Blue-faced malkoha

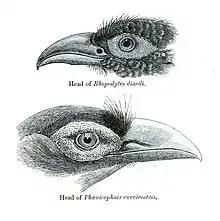
The nostril shapes used to separate "Rhopodytes" and "Phaenicophaeus"

The species was described in 1840 by T.C. Jerdon based on a specimen that he collected at the base of Coonoor ghats. He placed it in the genus "Zanclostomus" but saw affinities to "Phaenicophaeus". A year earlier T.C. Eyton described a species from Malaya that he called "Phaenicophaeus viridirostris" but that referred to a female of the already described "Phaenicophaeus chlorophaeus". The species is included in the genus "Phaenicophaeus" although it was formerly placed in "Rhopodytes" as the two genera were separated on the basis of the shape of the nostril, round in "Rhopodytes" and slit in "Phaenicophaeus" but "Rhopodytes" was subsequently subsumed into the older genus name "Phaenicophaeus". A study of the aortic arches of birds found that this species has a peculiar modification in the two dorsal carotids are reduced to paired ligaments "ligamenti ottleyi" which enter the hypapophysial canal. The genus is placed in the subfamily Phaenicophaeinae.